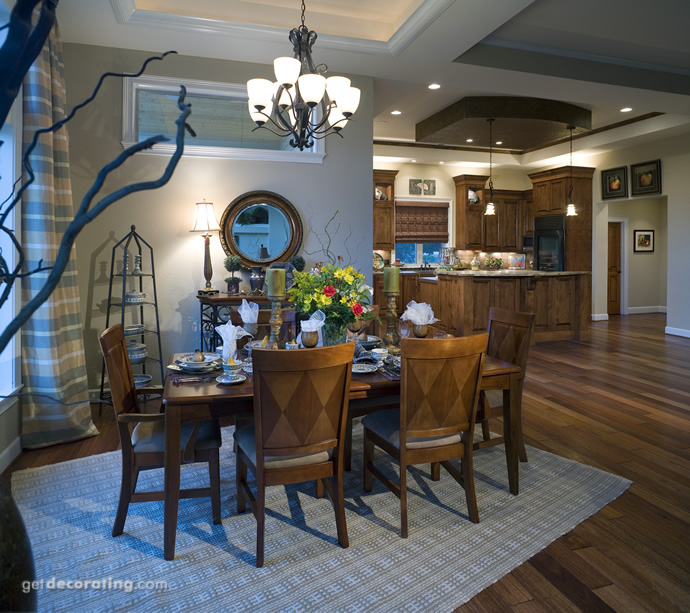
Room type: dining_room